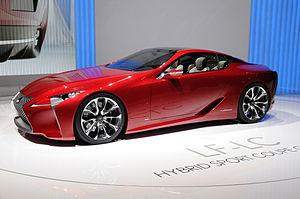
Salon international de l'automobile de Genève 2012